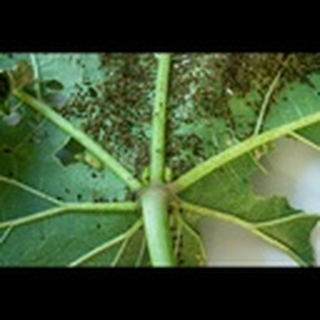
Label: cotton_aphids